Ted Bull

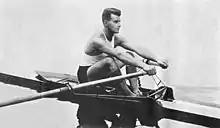
Ted Bull c. 1924

Arthur William "Ted" Bull (1898 – 10 April 1967) was an Australian rower. He was twice the Australian national sculling champion who represented at the 1924 Olympics.